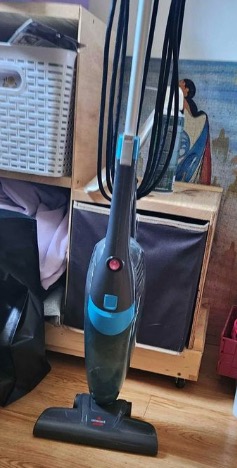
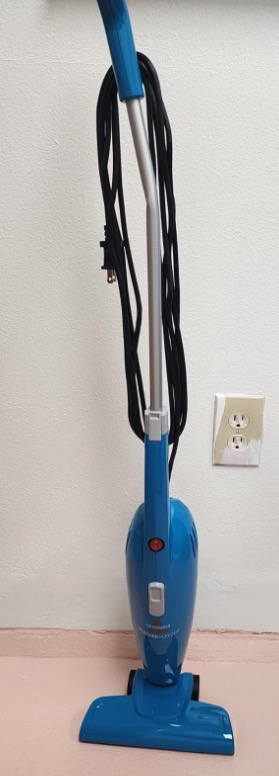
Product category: items_vacuum
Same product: no